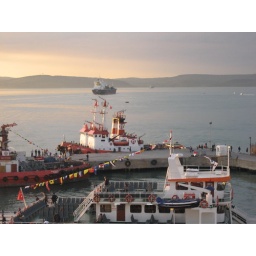
Now in Asia view of the harbour and the Dardenelles from our bedroom window